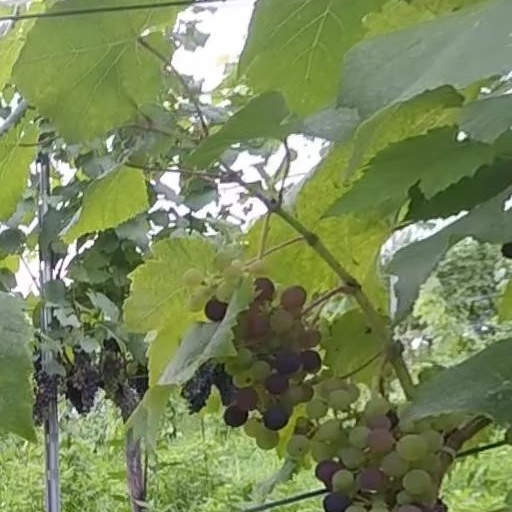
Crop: grape